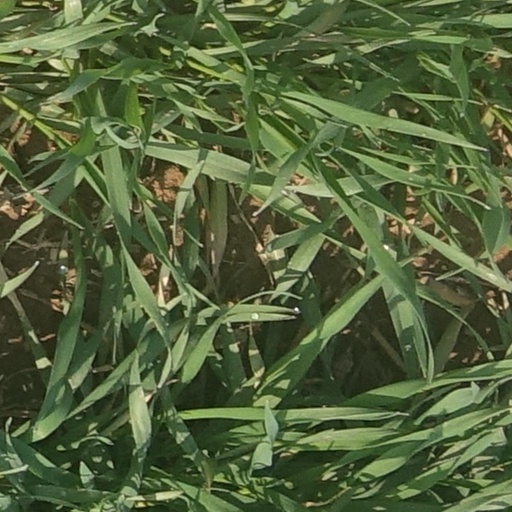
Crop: wheat